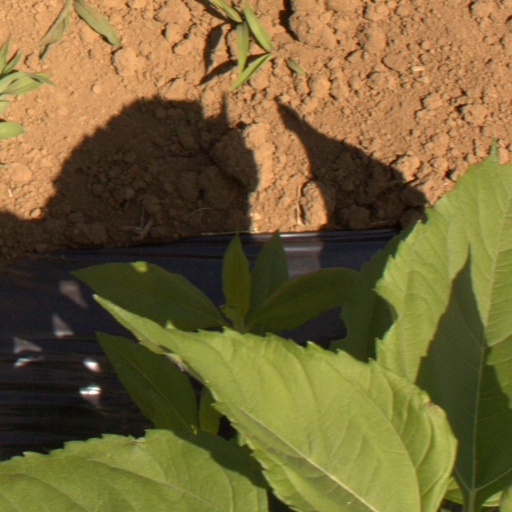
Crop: Jerusalem artichoke